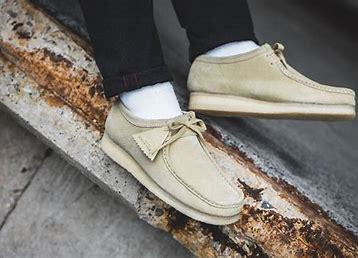
Brand: Clarks
Model: S Wallabee